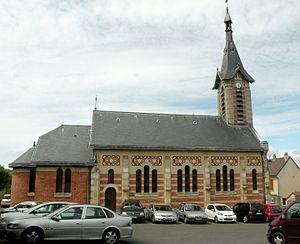
église de Menucourt
Menucourt est une commune française située dans le département du Val-d'Oise et la région Île-de-France, à environ 40 km au nord-ouest de Paris. Elle appartient à la communauté d'agglomération de Cergy-Pontoise.